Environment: real
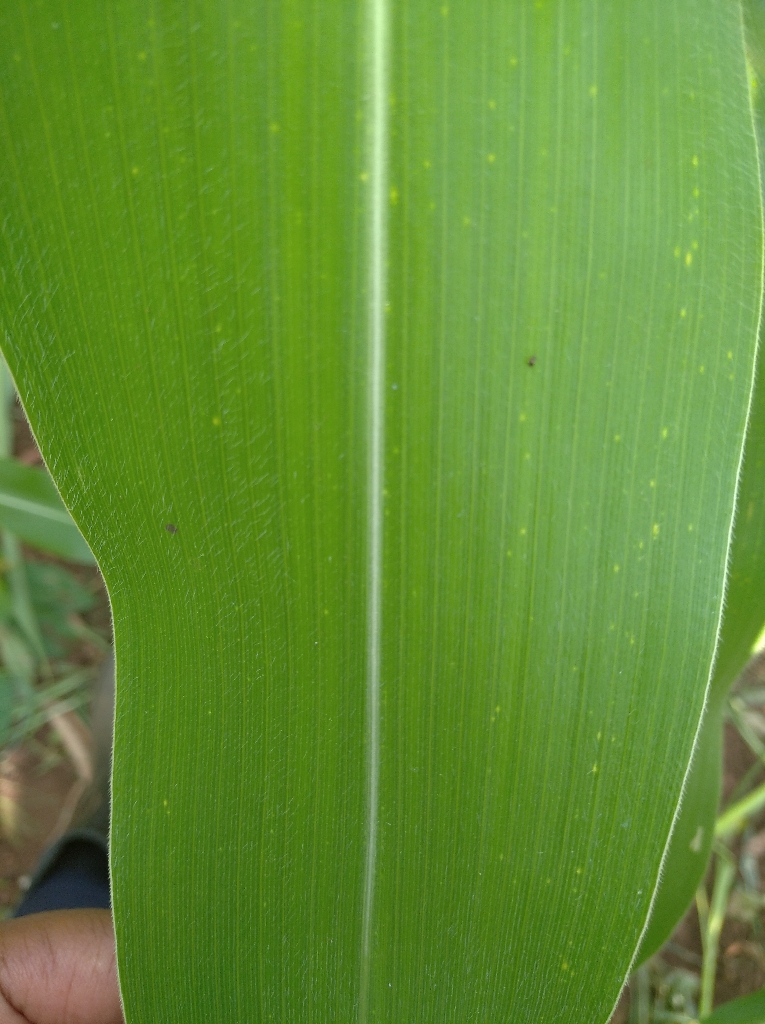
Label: healthy